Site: brandenburg
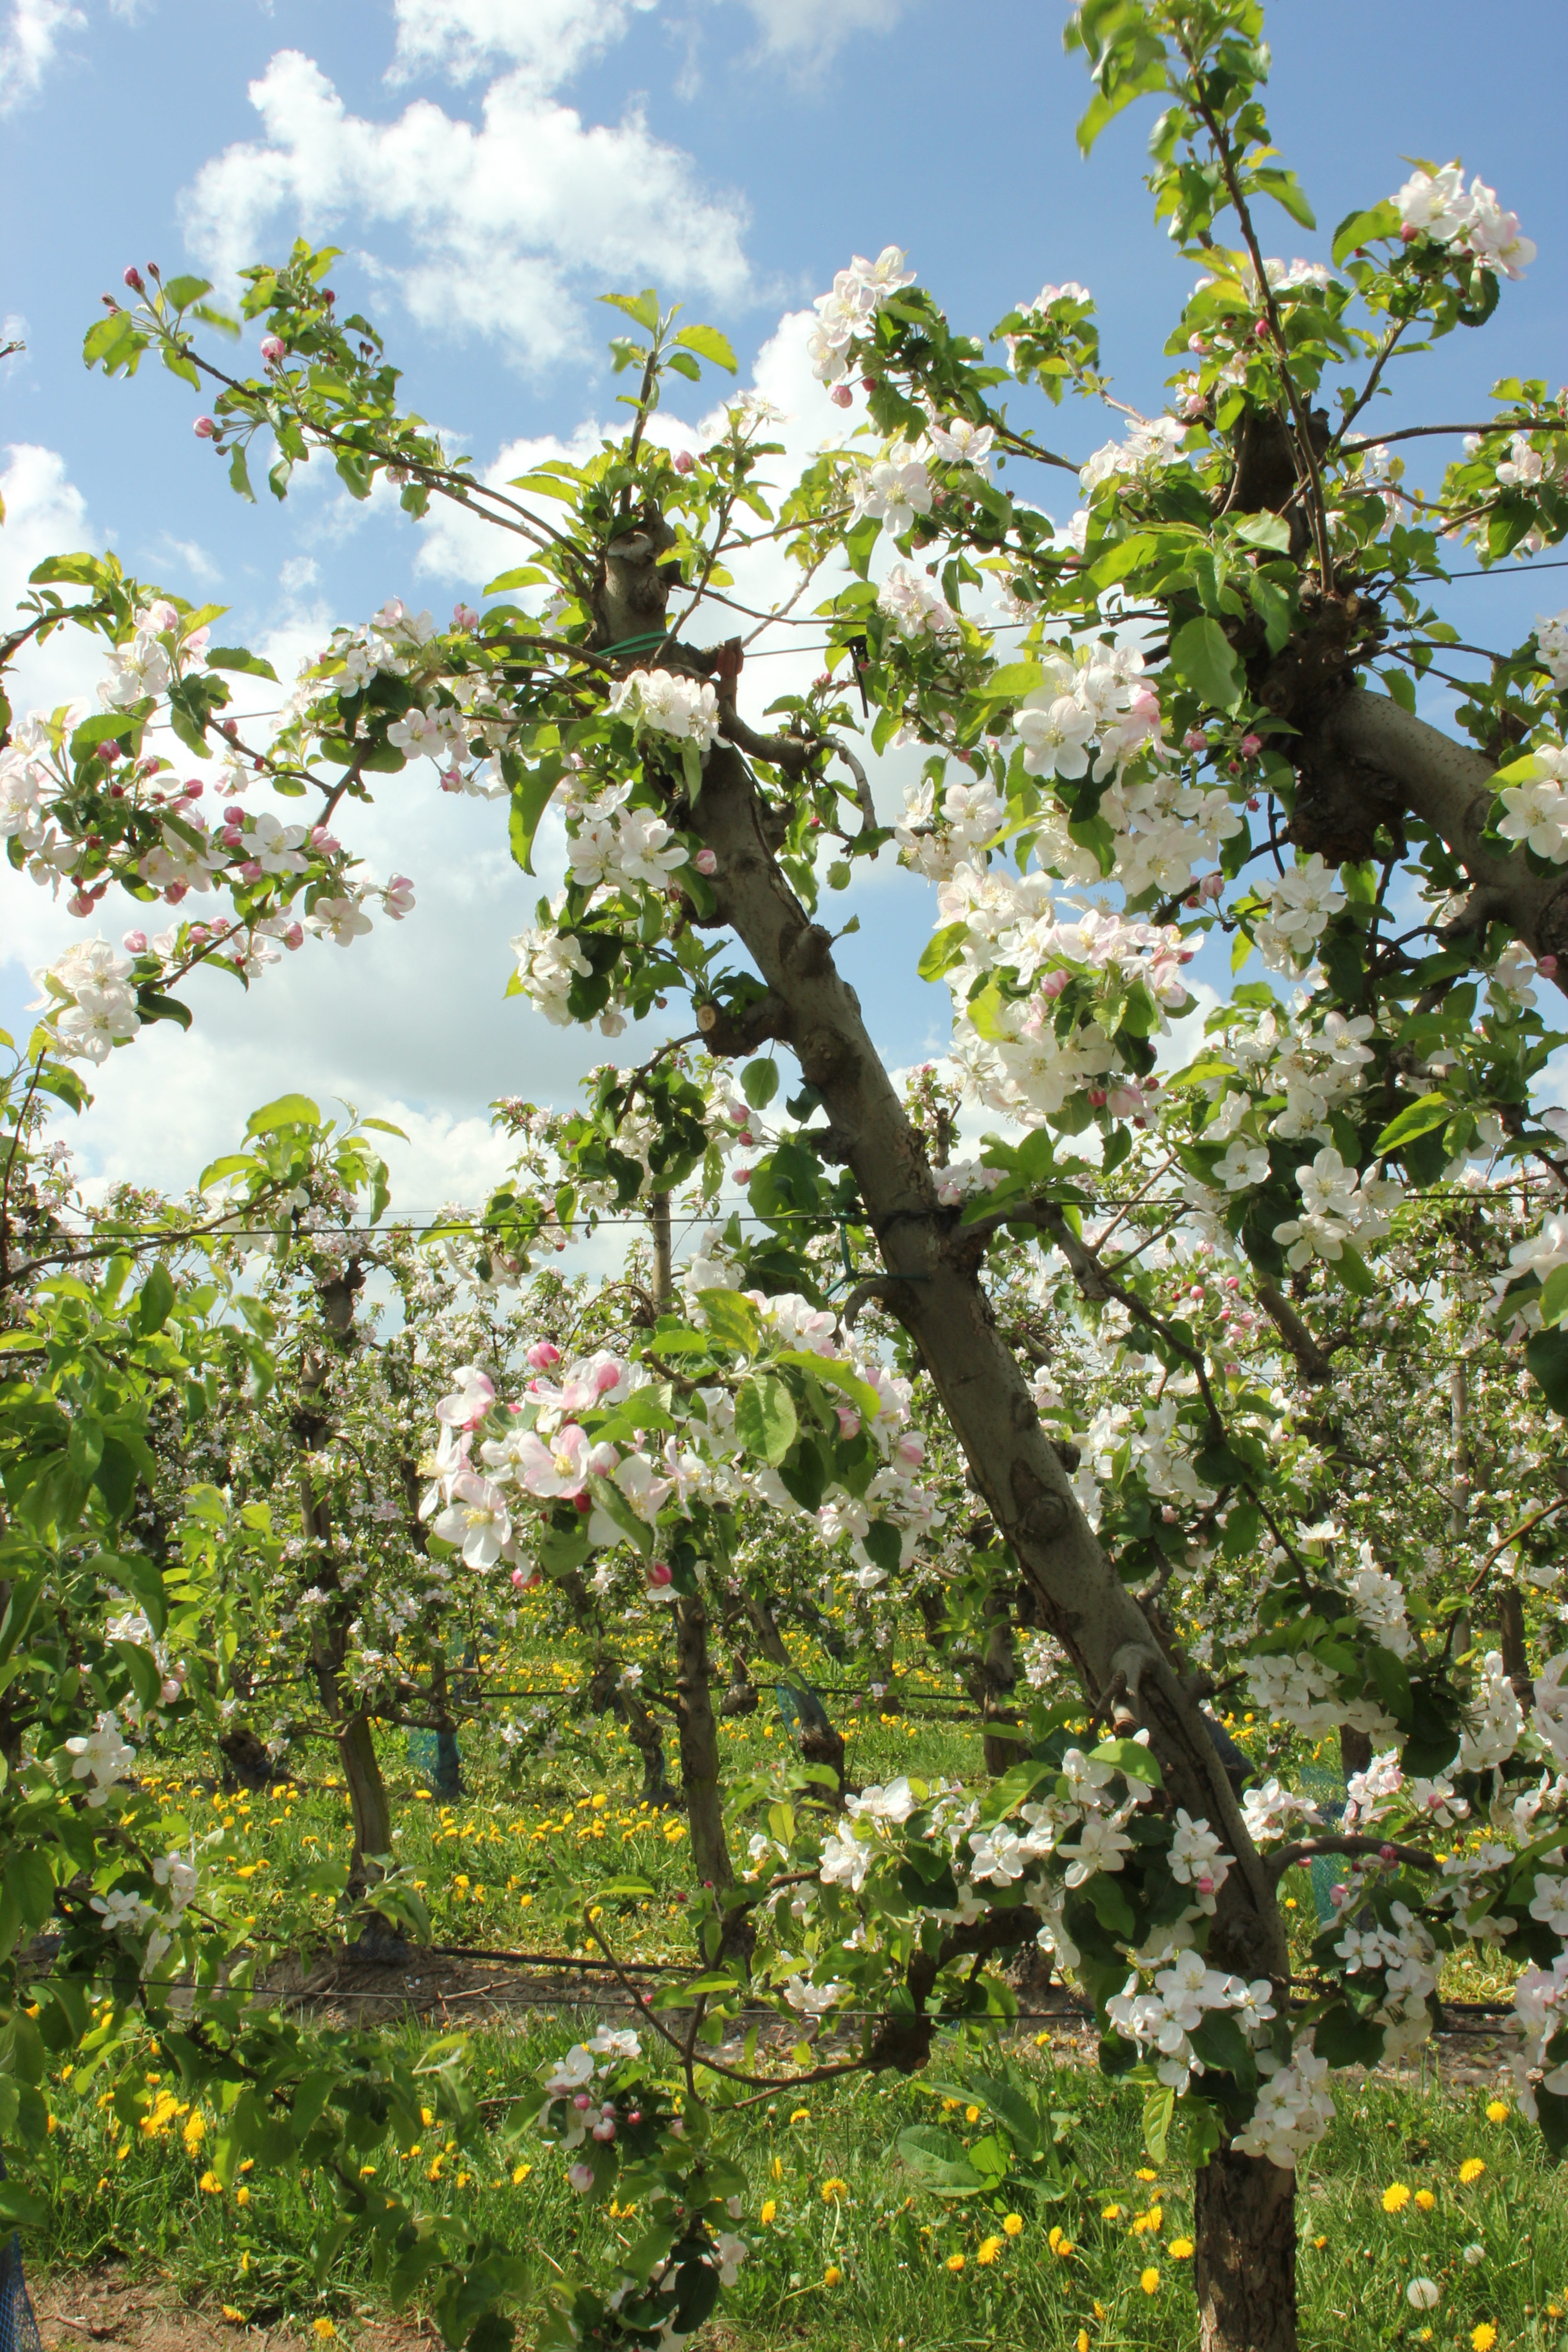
Growth stage (BBCH 65): Flowering